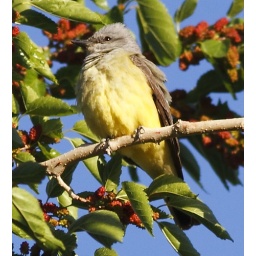
western kingbird in fruit tree